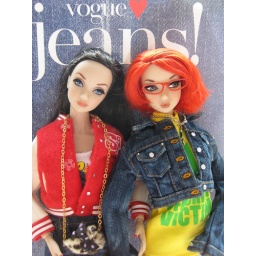
And Line wears the very intellectuel glasses in red Azone,too)